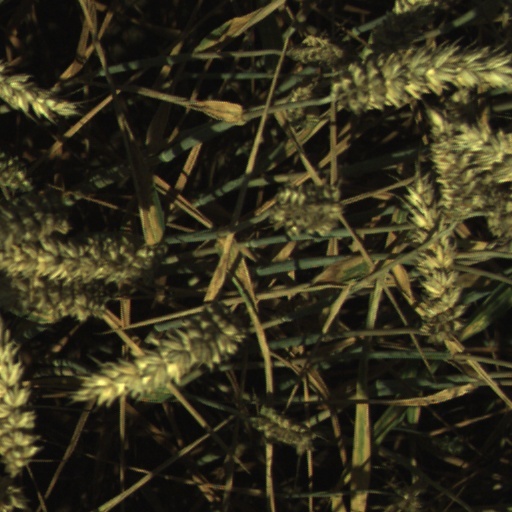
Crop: wheat